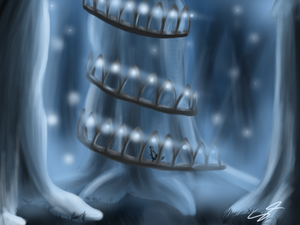
Lothlórien